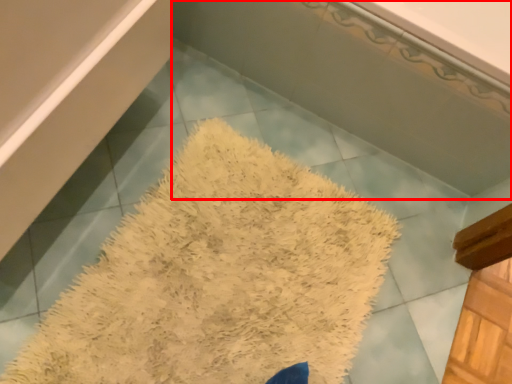
Question: From the image's perspective, what is the correct spatial positioning of bath (annotated by the red box) in reference to bath mat? Select from the following
(A) above
(B) below
Answer: A